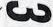
Number: 3